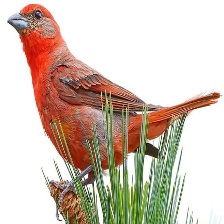
Species: HEPATIC TANAGER
Scientific name: PIRANGA FLAVA